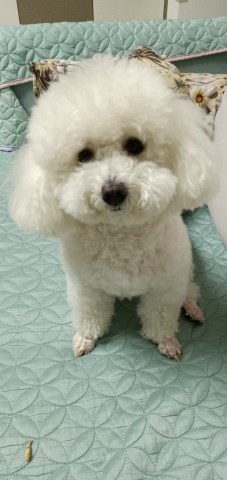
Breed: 3083-n000117-Bichon_Frise